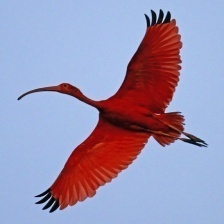
Species: SCARLET IBIS
Scientific name: EUDOCIMUS RUBER